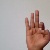
The image shows a hand gesture representing the letter 'F' in Indian Sign Language.